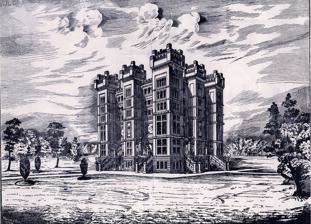
Building: Jezreel's tower
Country: United Kingdom
Year built: 1888
An artist's impression of how Jezreel envisaged his religion's HQ and sanctuary from the Last Judgment. Recently uncovered plans of the temple. The site of Jezreel's unmarked grave in Grange Road Cemetery, Gillingham. The tower falls into dereliction, 1920s. Note the flying roll, trumpet and Prince of Wales feathers embossed on the brickwork. Jezreels tower Jezreel's Tower (also known as Jezreel's Temple) was built in Gillingham , Kent , England, by a religious sect founded by James Jershom Jezreel in the 1880s. It was demolished in 1961. James Jershom Jezreel James Roland White, later known as James Jershom Jezreel , was born in 1840. It is not known where but he declared on his marriage certificate in 1881 that he was a merchant's clerk, son of a warehouse superintendent and a bachelor. [ nb 1 ] On 27 July 1875, White enlisted in the British army and a few days later joined the 16th Regiment of Foot, based in Chatham , Kent. Soon afterwards, he became interested in the teachings of Joanna Southcott (1750–1814). Southcott's followers claimed she was a prophet and her sealed writings purported to reveal answers to world problems. Her ultimate prediction was the imminent coming of a second Christ (Shiloh) of whom she, aged 65, was to be the mother. She died, childless, in 1814, leaving a sealed wooden box of prophecies, known as Joanna Southcott's Box, with the instruction that it be opened only at a time of national crisis, and then only in the presence of all 24 bishops of the Church of England. The sect, however, continued and was expanded upon by other "prophets", including Richard Brothers , George Turner, William Shaw and John Wroe . Brothers and Turner were committed to asylums but Wroe attracted a strong following in Ashton-under-Lyne (now in Greater Manchester). Groups of supporters appeared in the south, including Chatham. On 15 October, White joined a small branch of a Southcottian sect of Christian Israelites at Chatham, led by a Mr and Mrs Head and calling itself the New House of Israel. Shortly afterwards he wrote a version of the manuscript to become known as the "Flying Roll" and took over the church. White adopted the name of James Jershom Jezreel and persuaded worshippers that he was the Messenger of the Lord. The new headquarters White completed his military service in 1881 and set about building a headquarters for his church. The site — at the top of Chatham Hill and the highest point in the area — was chosen, Jezreel said, after a revelation from God. He envisaged a building based on Revelation xxi, 16: "And the city lieth foursquare, and the length thereof is as great as the breadth ... the length and the breadth and the height thereof are equal." It was intended to be a sanctuary, assembly hall and headquarters of the New and Latter House of Israel, as the church was now called. Around the perimeter there would be shops plus accommodation for Israel's International College — a school he had already set up at his home in Woodlands Road, Gillingham. A community of his followers, known as Jezreelites, had already grown in Chatham, with many around Luton High Street. Many of the Jezreelites were tradespeople and, having given their money to the cause, had to make a living: the shops around the new HQ were for that purpose. The community ran a German bakery, a tea merchant's, a greengrocer's, a carpenter's, a dairy, a jeweller's, a cobbler's, a printing firm and a smithy. Jezreel insisted his followers were abstainers from drink, a rule that did not apply to the leader, who often appeared to be drunk. Jezreel wanted the new HQ to be a perfect cube, each side 144 ft long. The architects, however, persuaded him the design was impractical and he agreed to modified version — 124 ft on each side and 120 ft high at each corner. It was to be built of steel and concrete with yellow brick walls and eight castellated towers. The trumpet and flying roll, crossed swords of the spirit and the Prince of Wales feathers (signifying the Trinity), were to be engraved on the outer walls. First, an enormous cellar had to be constructed for storage, lift machinery, a heating system — and the all-important printing presses to turn out thousands of copies of the Flying Roll and other literature essential to the sect. The circular assembly room was a vast amphitheatre, said to be capable of accommodating up to 5,000 people. In the roof would be a glass dome, 94 ft in diameter. A circular platform in the centre of the assembly room floor was designed to rise under hydraulic pressure to a height of 30 ft. On it, the choir and preachers would rotate slowly. The dome, supported by 12 steel ribs, would rise 100 ft above the floor, and be illuminated by an electric lantern 45 ft in diameter, the only source of light, for the room had no windows. The building was constructed of non-combustible materials intended to protect the Jezreelites when the Last Trump was called and fire rained down upon the rest of existence. Outside, Jezreel planned gardens and stately avenues from adjoining streets, making it a focal point for the area. The estimate for these plans was £25,000 and completion was set for 1 January 1885. Building the tower Jezreel, by now a heavy drinker, fell ill towards the end of 1884 and died on 2 March 1885. [ nb 2 ] Nobody mourned his death, for the word was without meaning in the sect, who expected his speedy resurrection. His coffin bore the simple inscription James Jershom Jezreel, aged 45 years, and was buried in an unmarked grave in the Grange Road cemetery near his home in Gillingham. The sect was taken over by his wife Clarissa (née Rogers), a follower 10 years his junior whom he had married on 17 December 1881. (On the marriage certificate she added the name Esther by which she was then known.) She ensured the building work continued. The foundation stone was laid on 19 September 1885. The architects were Margetts of Chatham, and the builders were James Gouge Naylor of Rochester. Much of the tower's foundations were in place by early 1886 and some of the peripheral buildings were occupied. As building costs soared, Clarissa made economies in the budget for keeping followers. She found the cost of feeding Jezreelites was particularly high and declared the sect would become vegetarian , living off a diet of bread and potatoes. "Queen Esther" (the derogatory name by which she was called in the press), however, was often to be seen in the area riding in a coach and pair and dressed in fashionable clothing. Inevitably, this led to dissent and the number of followers — at one point as high as 1,400 – began to dwindle. After a legal case involving one of the followers, who had given all his money to the cause, a mere 160 Jezreelites remained. In July, 1888, Ether Jezreel died suddenly from peritonitis. She was 28. [ nb 3 ] The sect fragmented and work on the tower was suspended forever. Downfall and decay The tower and peripheral buildings were put up for sale in 1897 but the bidding failed to reach the asking price and it was six years before a buyer was found. The flock of Jezreelites was by then barely 70 and some of the sect rented parts of the building. By 1905, the Jezreelites fell behind with their rent and the tower's owners repossessed the building. But then the contractors were bankrupt. In 1911 a dance academy was operating in "Jezreel's Hall" and it was hired by Laura Ainsworth so that suffragettes could avoid the census. The tower remained derelict until its complete demolition which took thirteen months between 1960 and 1961. Part of the site became an electro-plating works and was owned by Smiths Signs, until it was bought by L Robinson & Co (Gillingham) Ltd in 1967-68 as part of their group known for their product, Jubilee Clips .  This became the home of L Robinson & Co. (Plating) Ltd, incorporated on 31 July 1968. Throughout its existence, the tower or temple was a dramatic landmark. As well being the subject of numerous postcards, it was painted by Tristram Hillier in 1937 as part of a series of posters for Royal Dutch Shell . A copy is held in Tate Britain, London. The remaining buildings associated with Jezreel's Tower at the top of Canterbury Street, Gillingham, were demolished in late 2008. The bus stop near the Jezreels site is named after the former building. There is also a Jezreels Road in Gillingham, next to the former site of the building. Sources P.G. Rogers, The Sixth Trumpeter: The Story of Jezreel and His Tower E.J. Dark, "A Modern Tower of Babel: The Jezreel Temple, Chatham", The Strand Magazine 26 (1903), pp. 233-235 R.A. Baldwin, The Jezreelites: The Rise and Fall of a Remarkable Prophetic Movement , Lambarde Press (1962) Stephen Rayner, "The Tower of Mystery Surrenders Its Secrets", Medway News May 2006 Notes